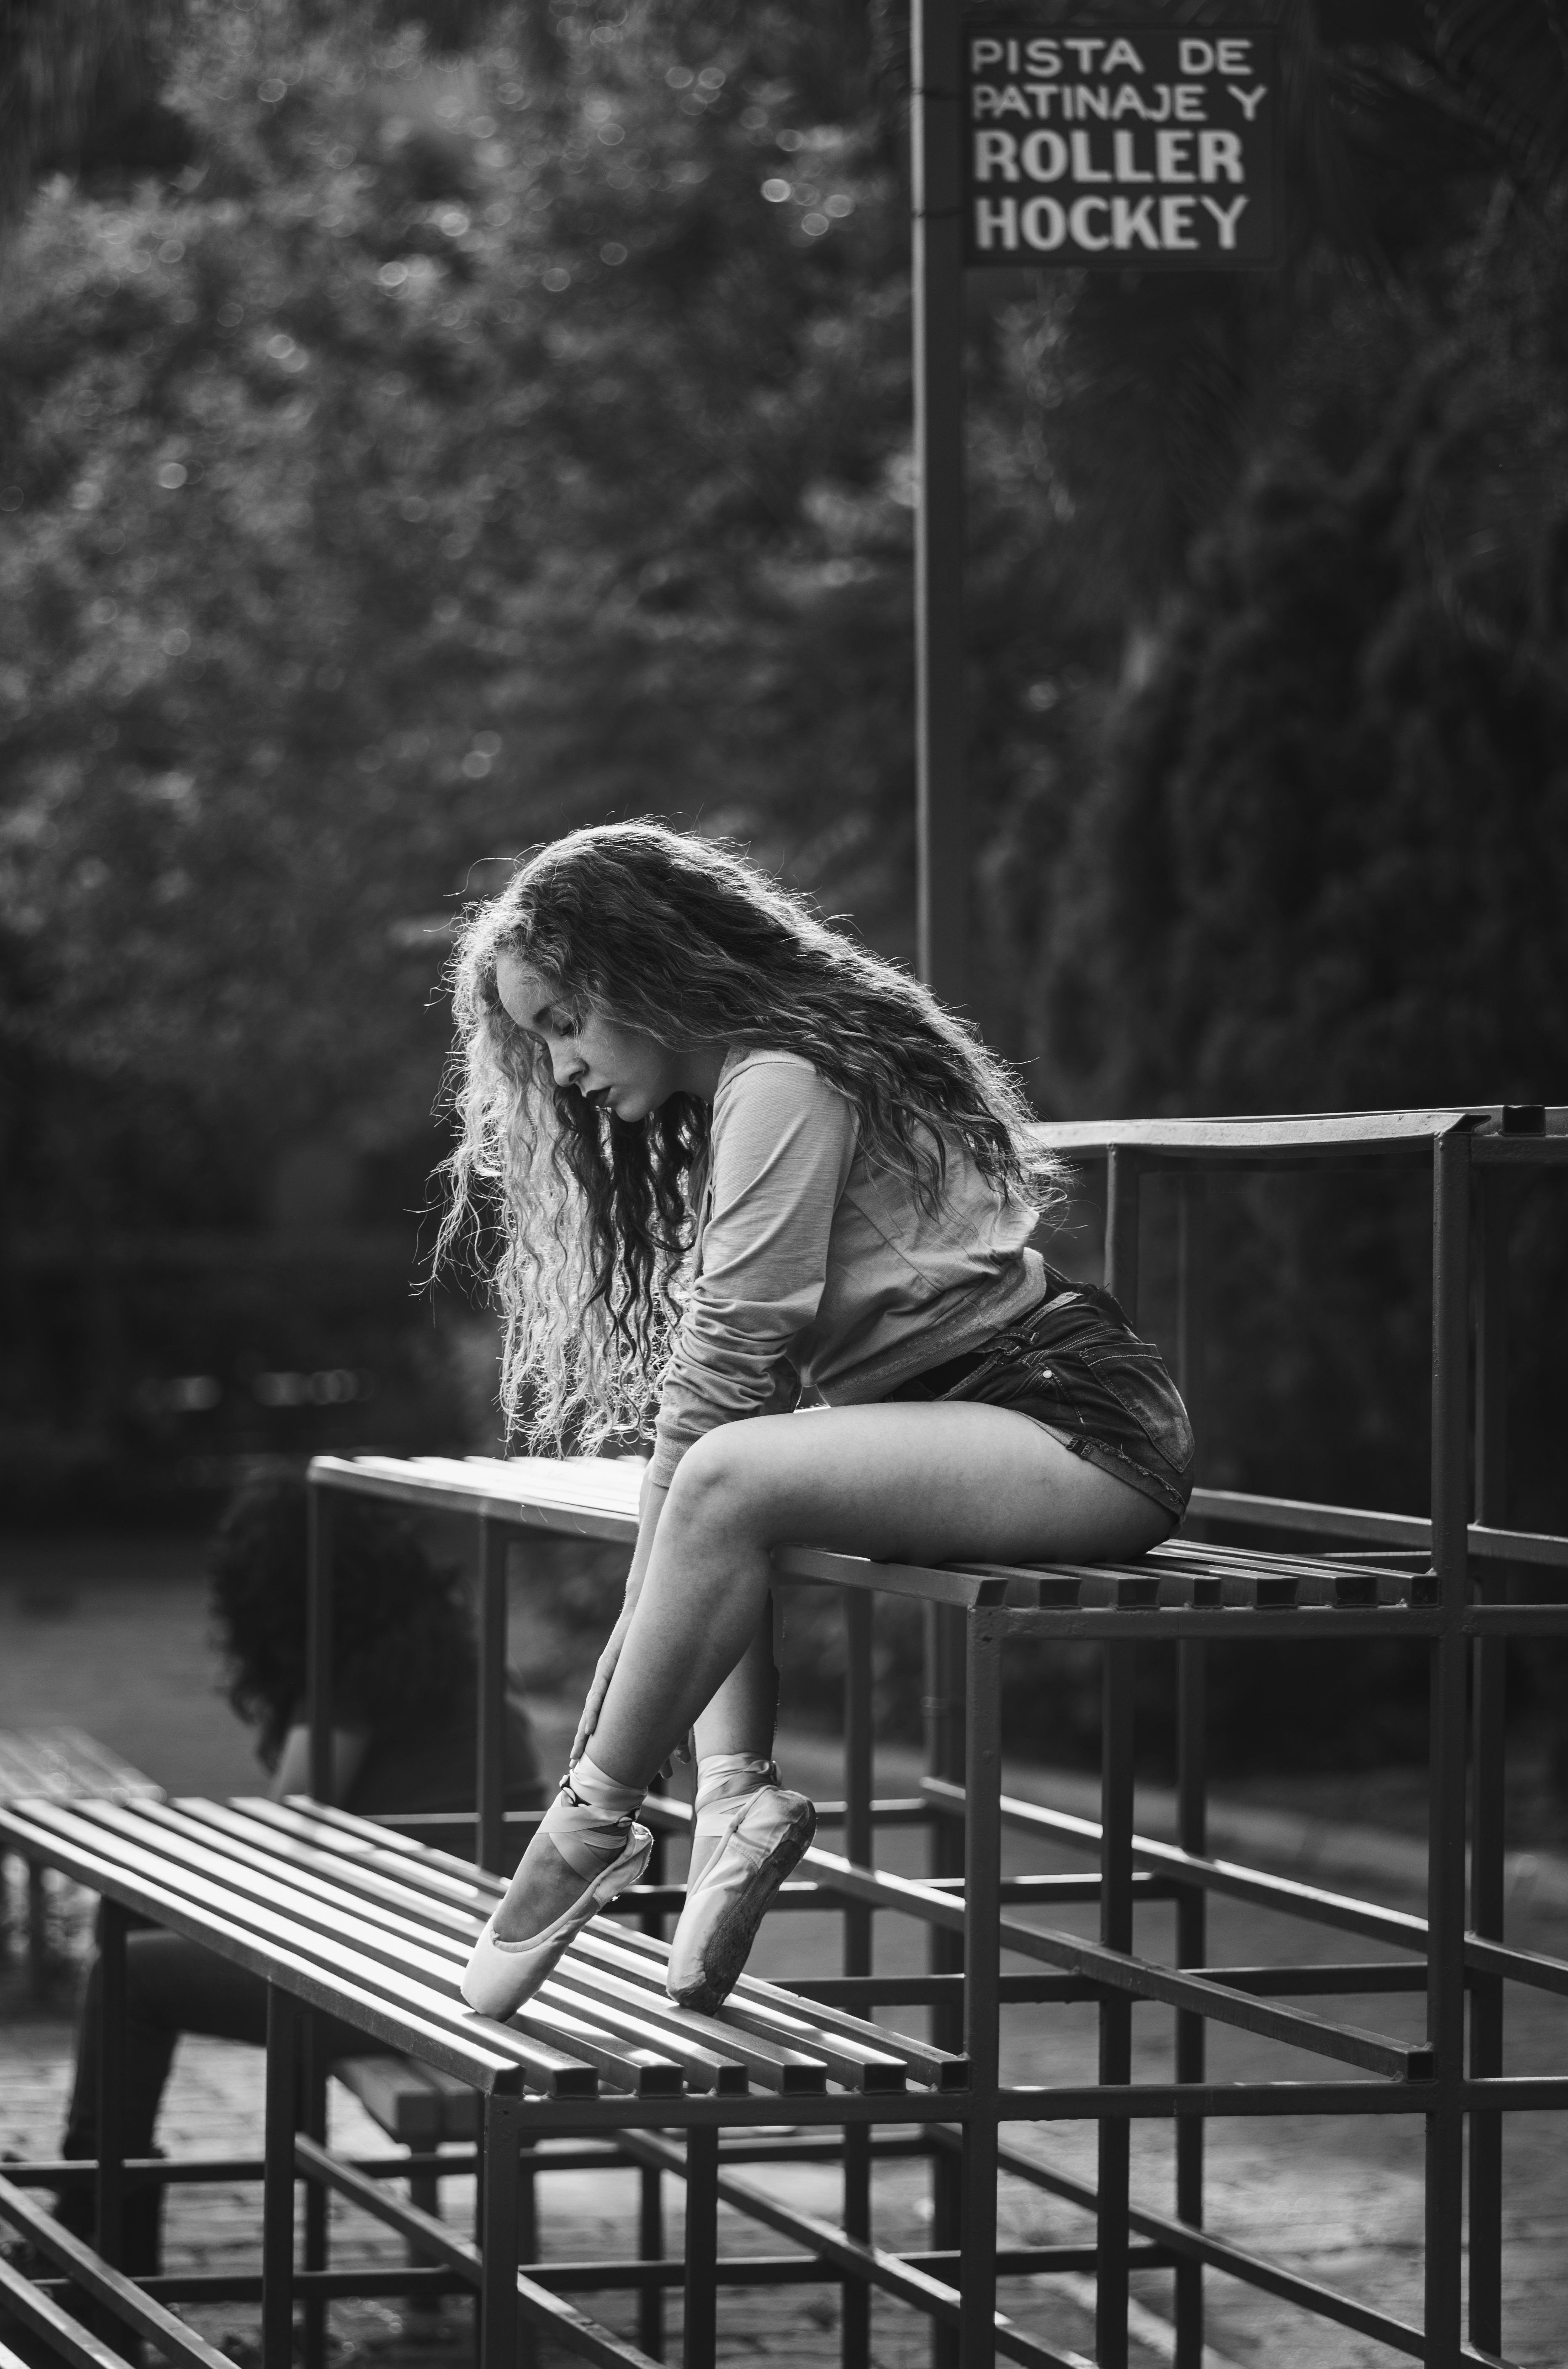
ballerina, session, ballet, black and white, against, sunlight, games, girl, friend, china, green, forest, land, photograph, black, monochrome photography, sitting, photography, snapshot, monochrome, darkness, photo shoot, model, stock photography, flash photography, art model